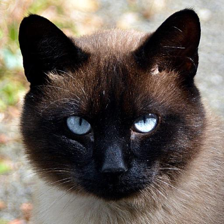
Label: animals